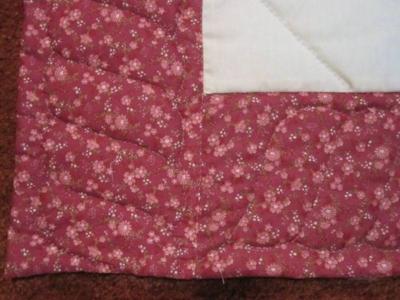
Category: table